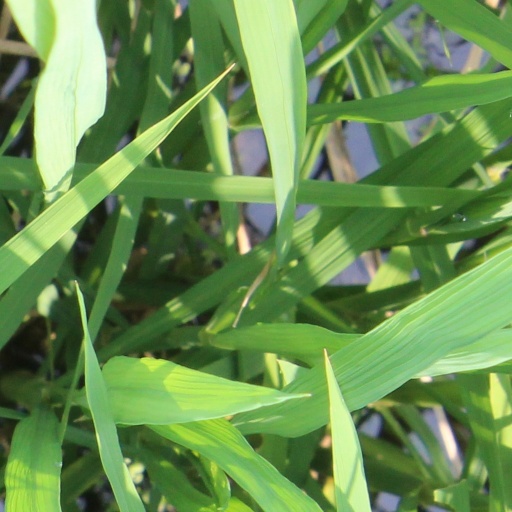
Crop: rice